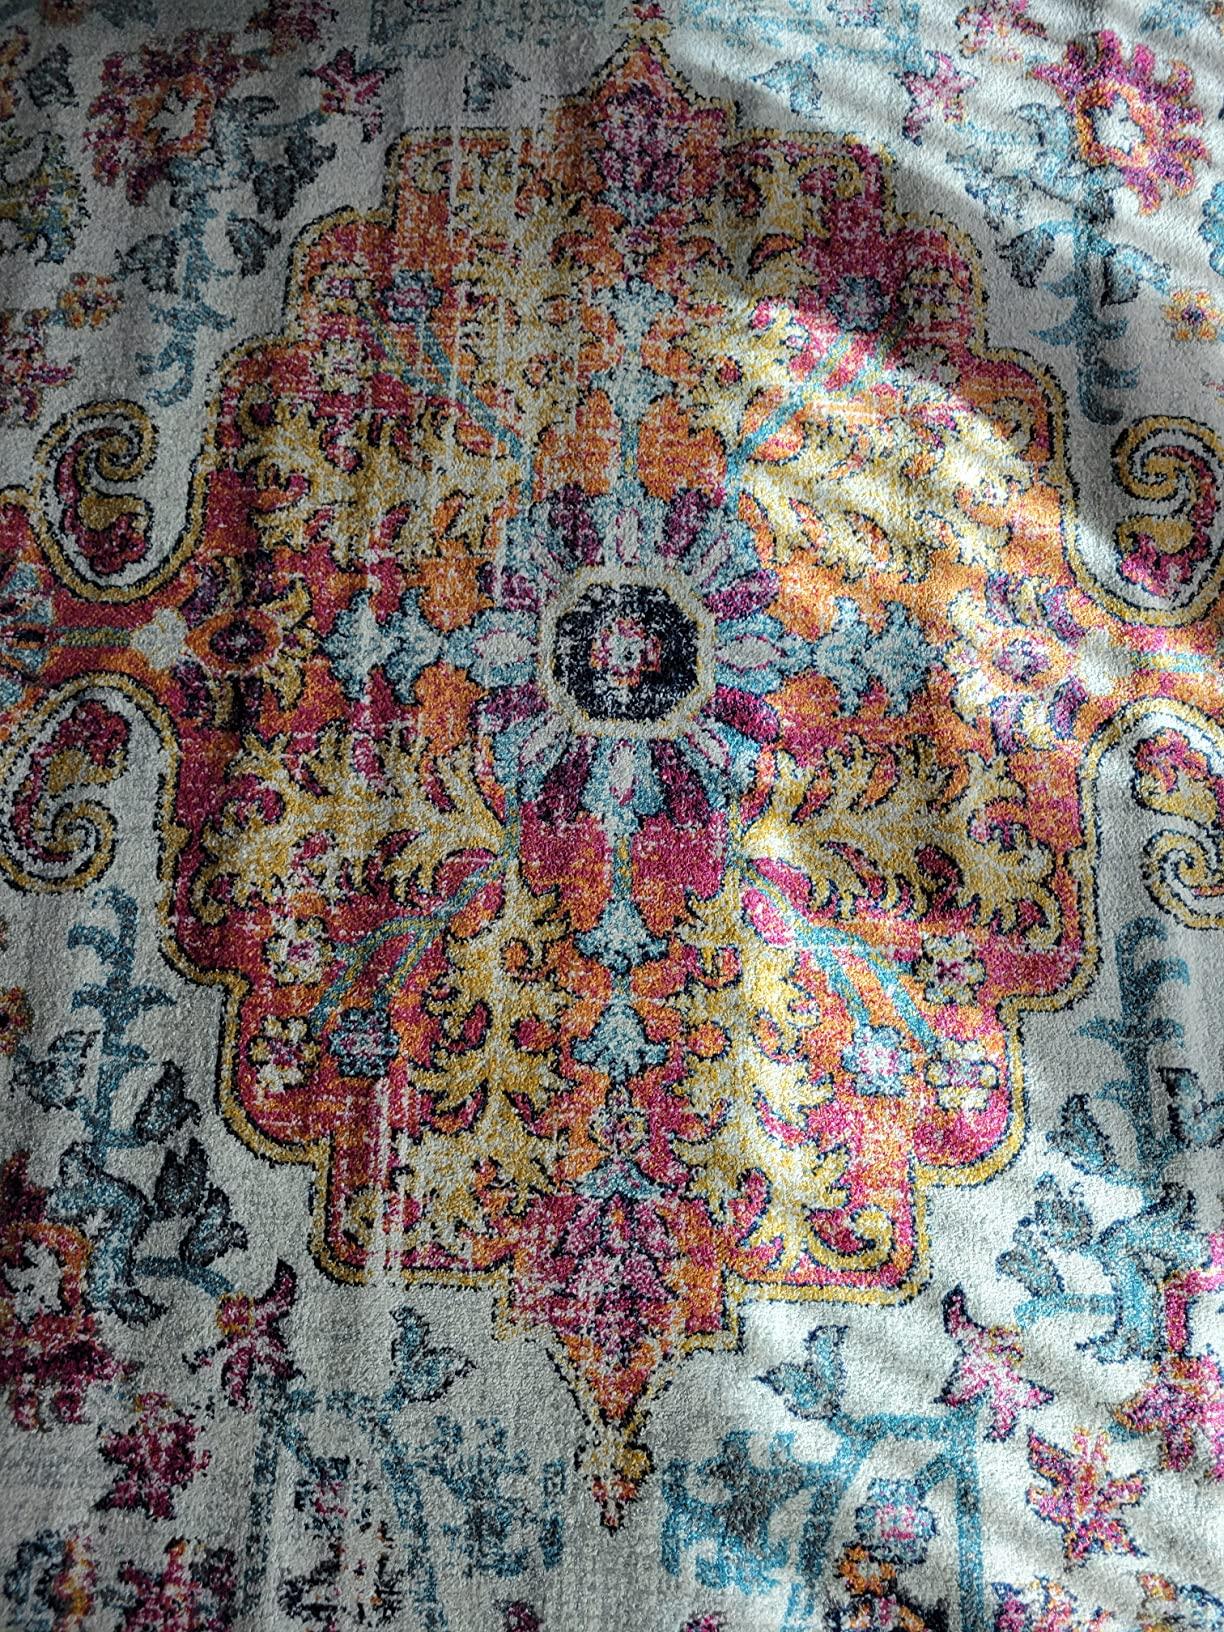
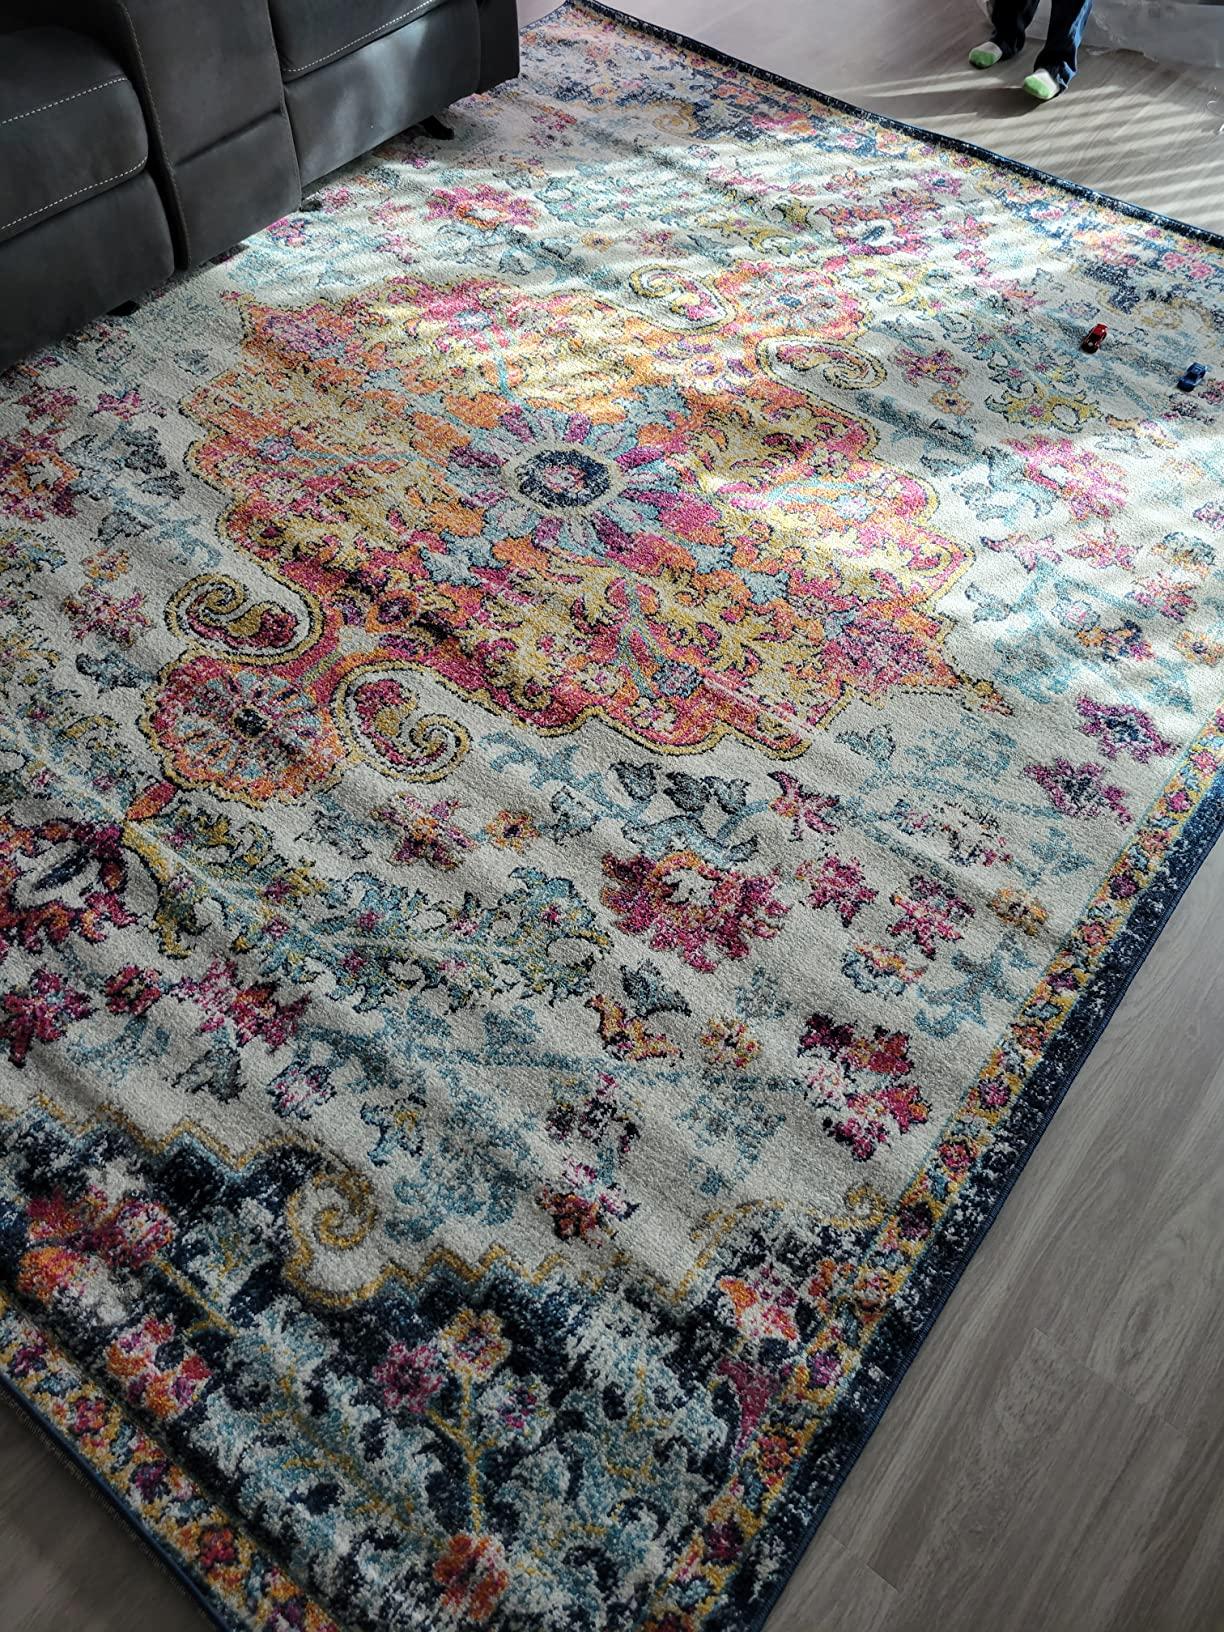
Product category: misc
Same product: yes